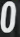
Number: 0